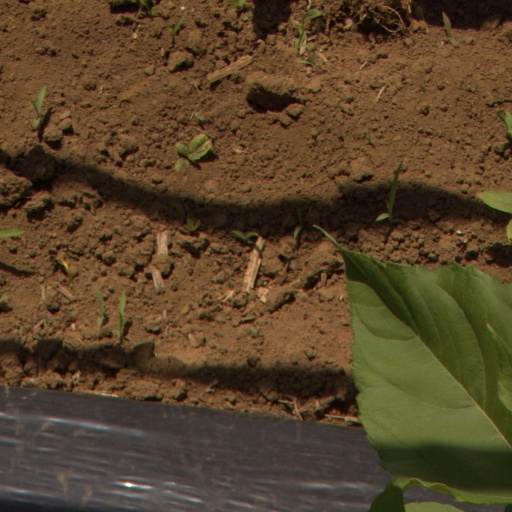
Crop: Jerusalem artichoke